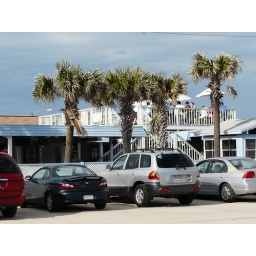
The Golden Lion is across the street form the ocean in Flagler Beach